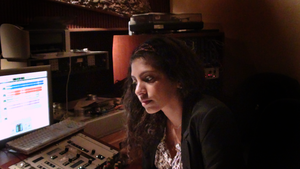
Alliye, née le 23 octobre 1984 à Caxias au Brésil, est une auteur-compositrice, interprète, guitariste et artiste-productrice.